War for the Planet of the Apes

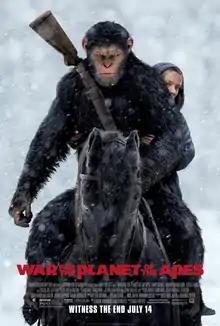
Theatrical release poster

War for the Planet of the Apes is a 2017 American science fiction action film directed by Matt Reeves, who co-wrote it with Mark Bomback. The sequel to "Dawn of the Planet of the Apes" (2014), it is the third installment in the "Planet of the Apes" reboot film series and the ninth film overall. It stars Andy Serkis as Caesar, alongside Woody Harrelson and Steve Zahn. The film takes place in 2028, two years after the events of "Dawn" and follows the conflict between apes and humans as it has escalated into full war, while Caesar sets out to avenge those he has lost.